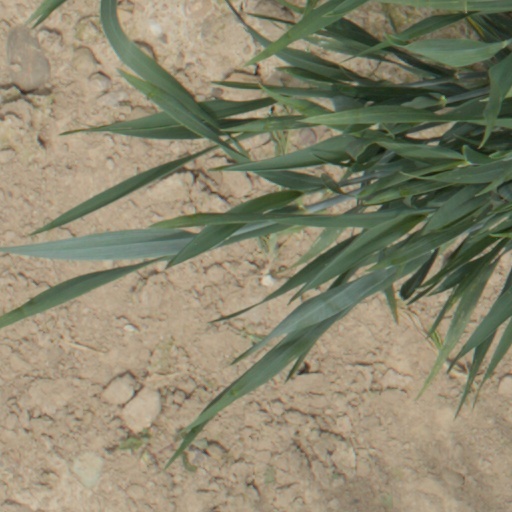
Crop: wheat